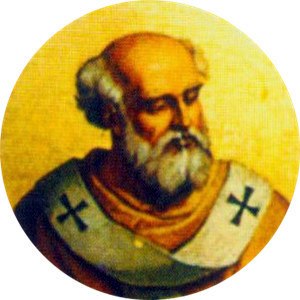
Paverækken / 1. årtusinde / 9. århundrede
Dette er en liste over paver, den romersk-katolske kirkes overhoved. Paverækken strækker sig tilbage til apostlen Peter.